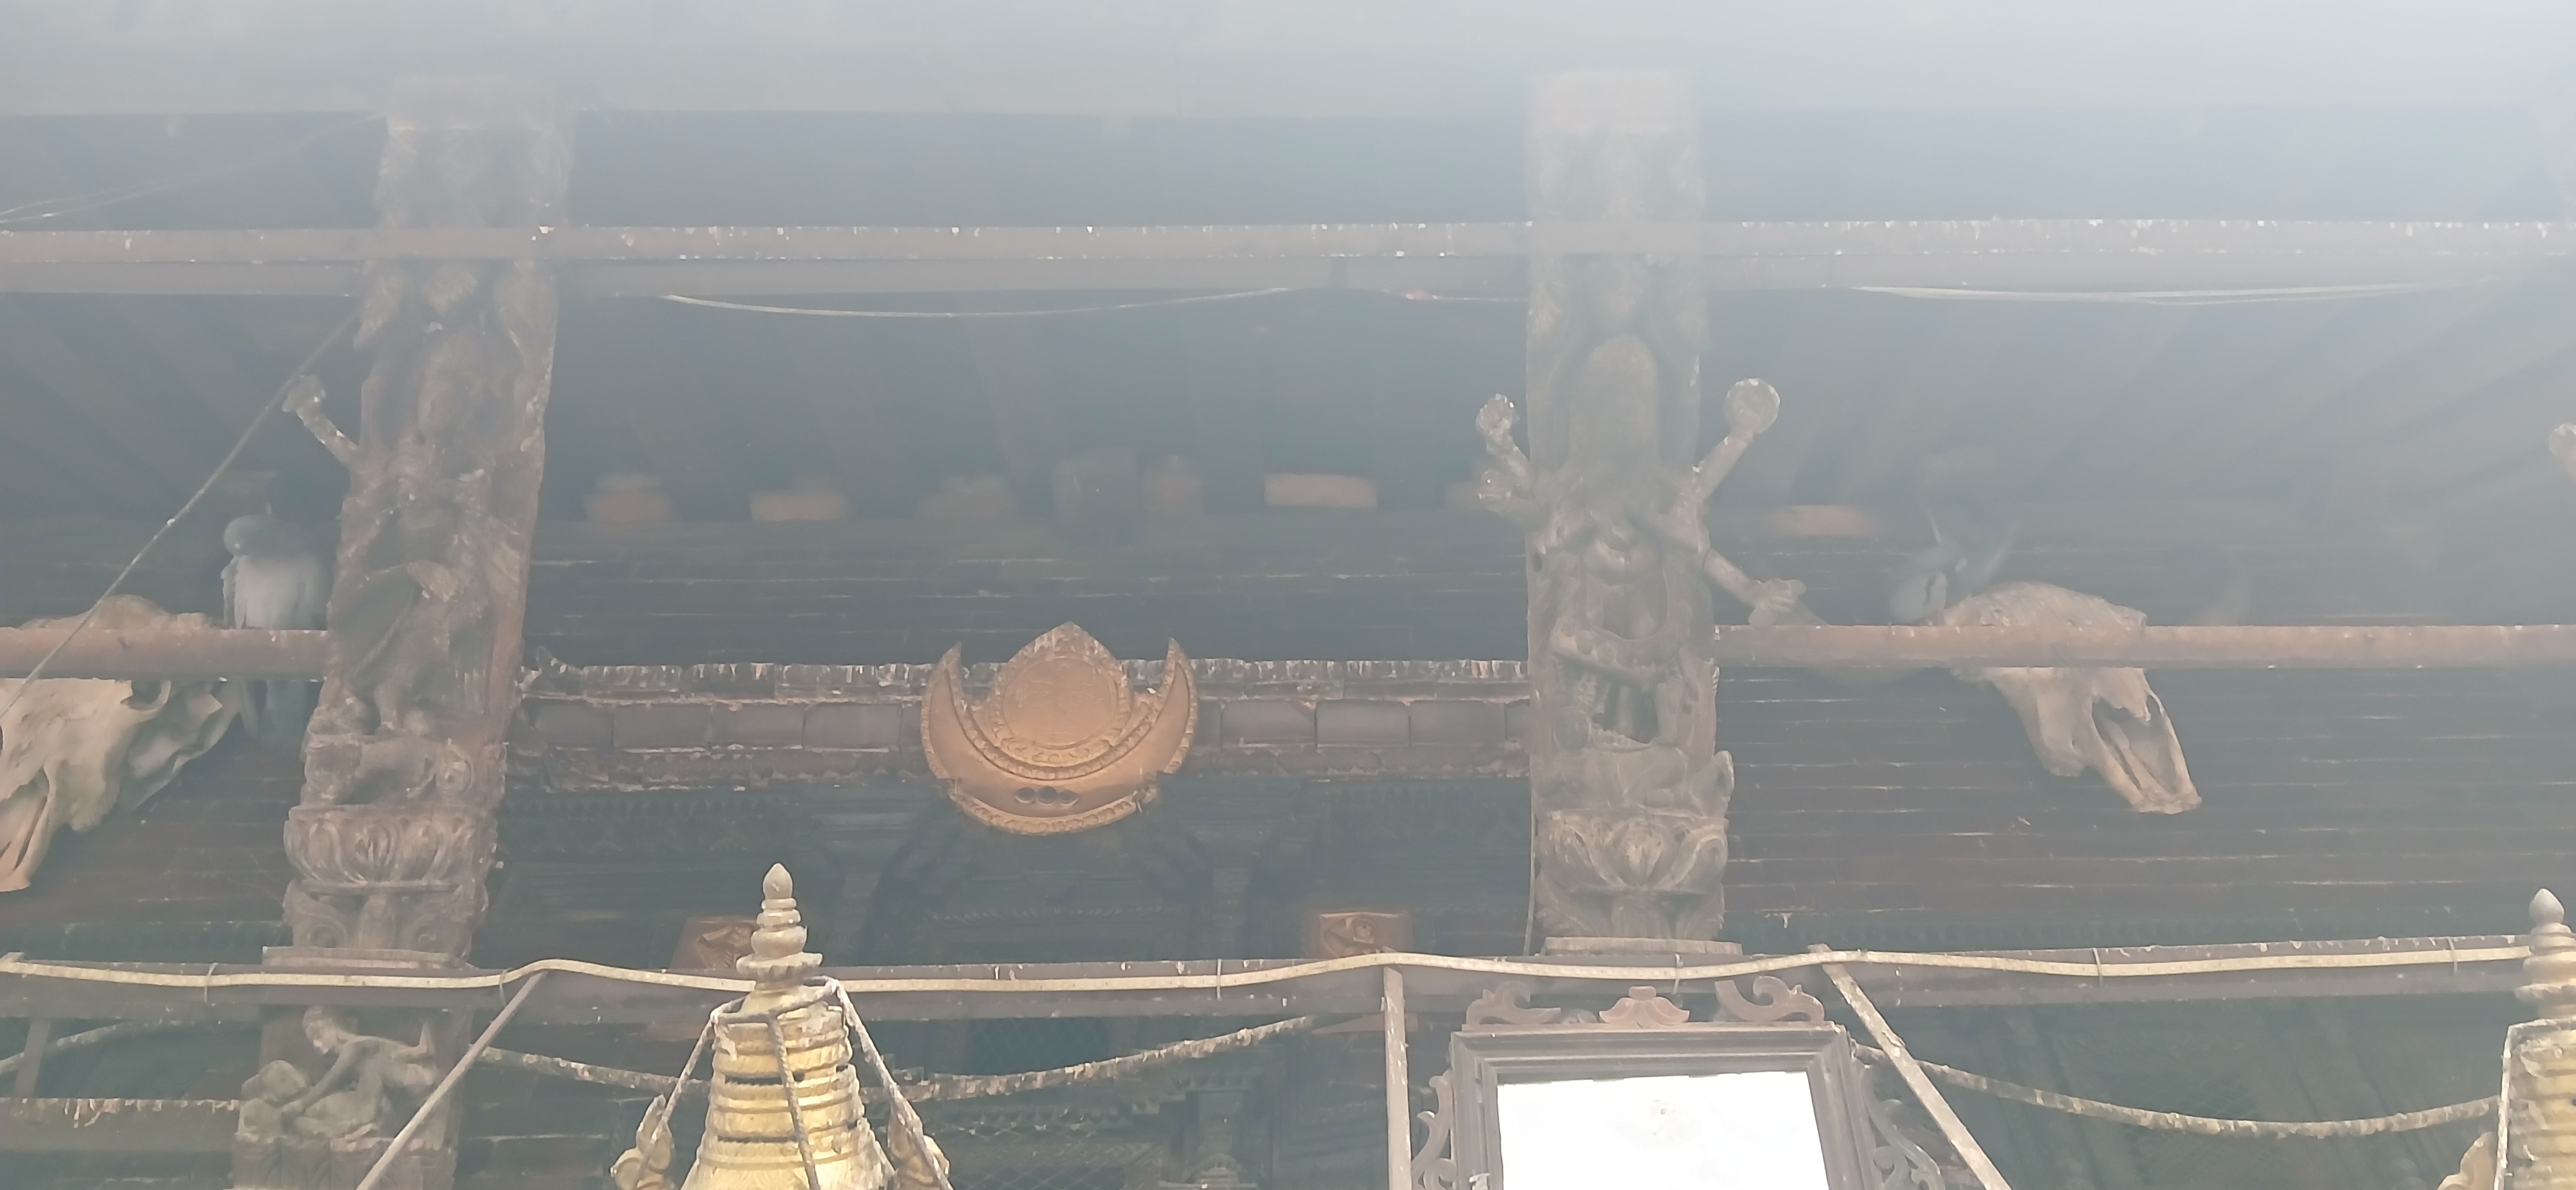
Heritage site: Chamundra_Mai